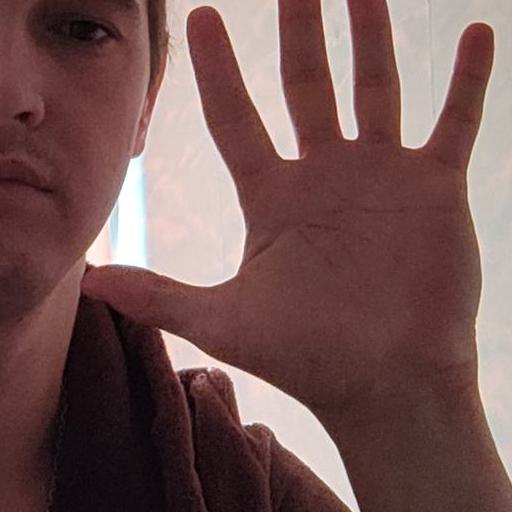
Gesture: palm